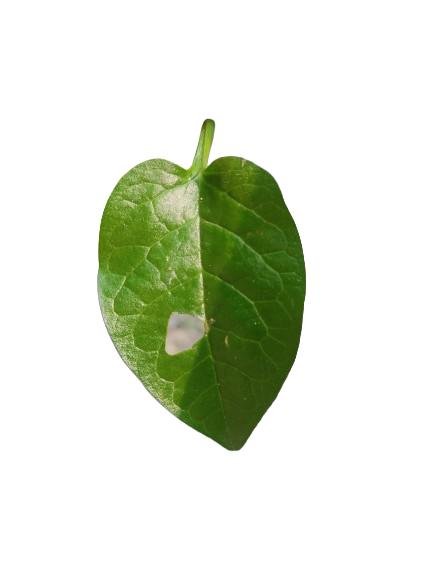
Label: Pest-Damage